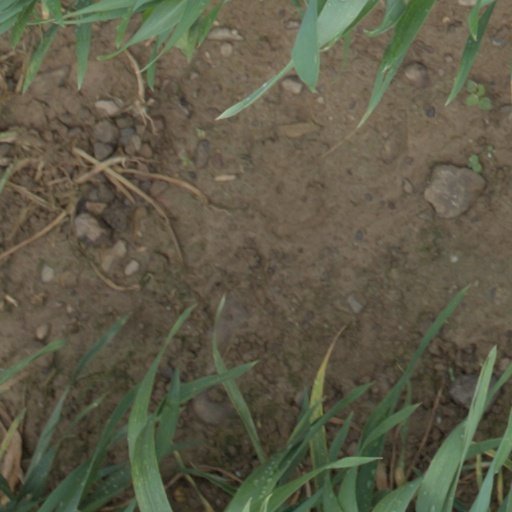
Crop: wheat